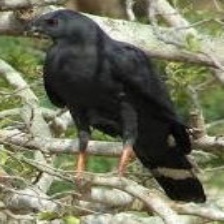
Species: CRANE HAWK
Scientific name: GERANOSPIZA CAERULESCENS